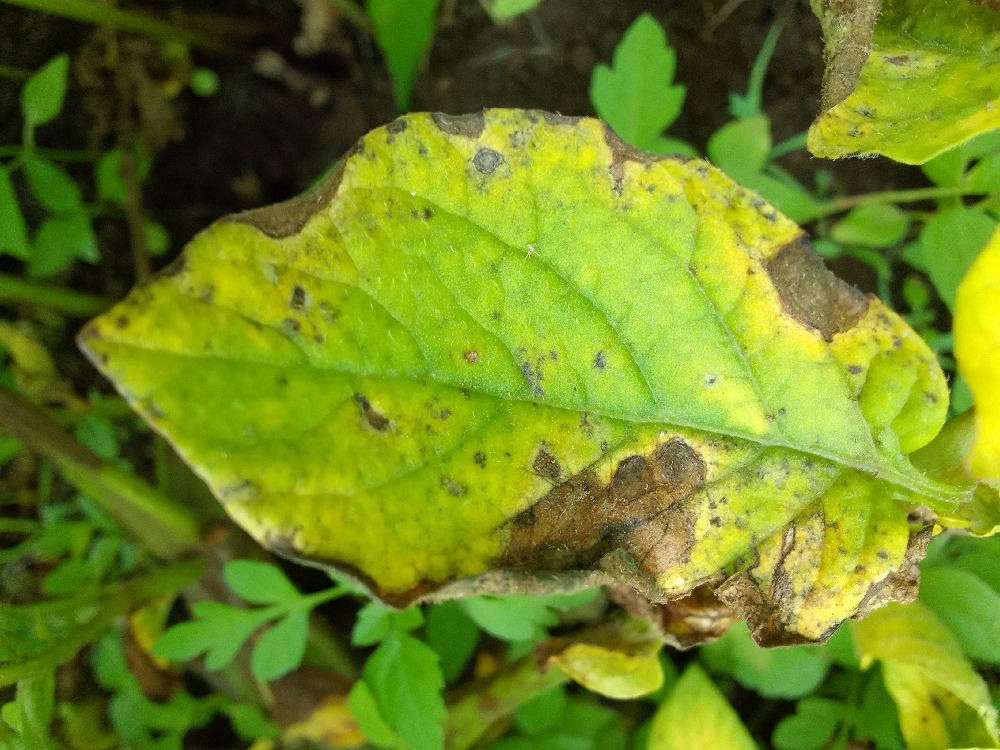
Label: Early blight